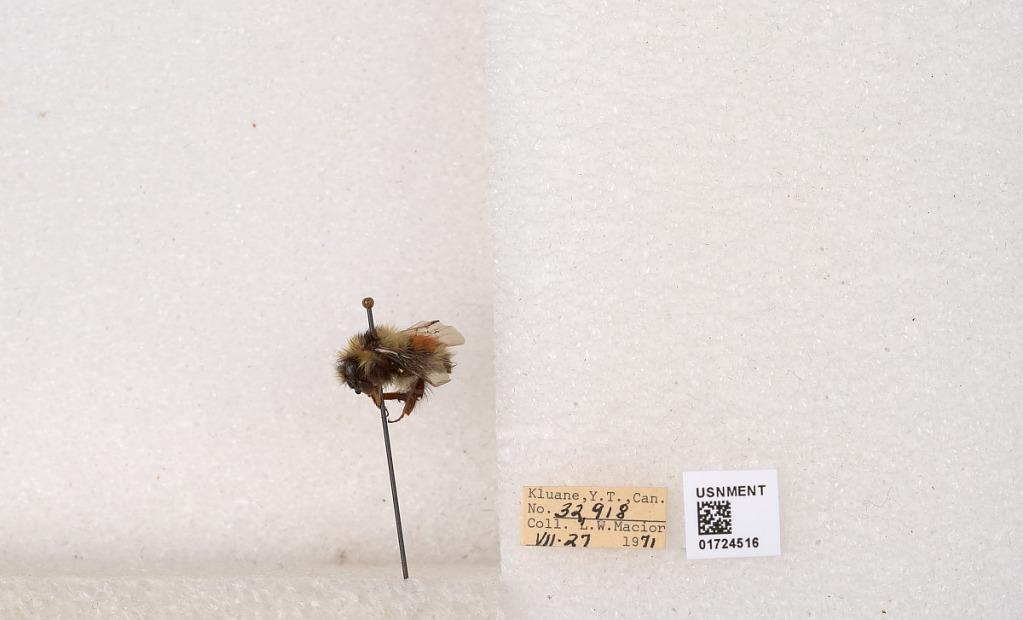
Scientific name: Bombus (Pyrobombus) sylvicola Kirby
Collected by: L. Macior
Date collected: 1971-7-27
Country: Canada
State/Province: Yukon Territory
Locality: Kluane National Park and Reserve
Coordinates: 60.7493, -139.504